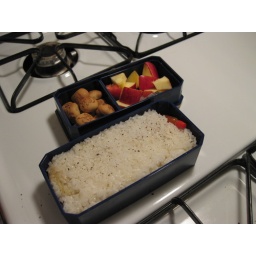
peppered rice, with hidden layer of chicken breast underneath, sliced apple and happy panda in top tier